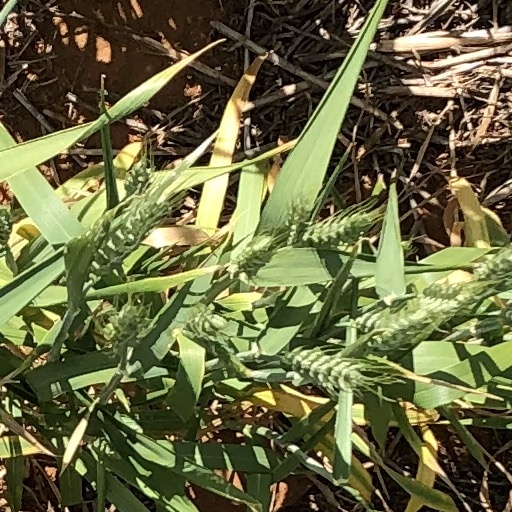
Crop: wheat